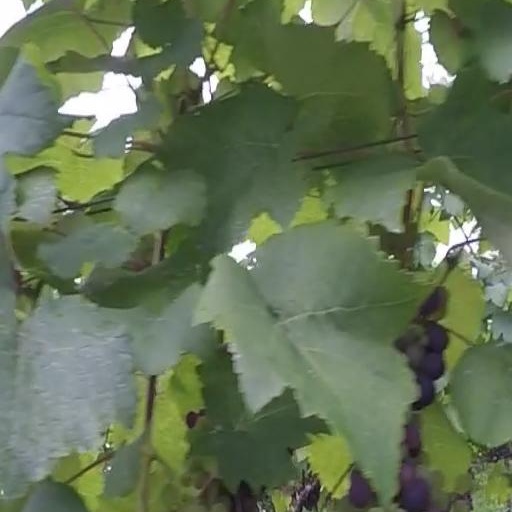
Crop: grape